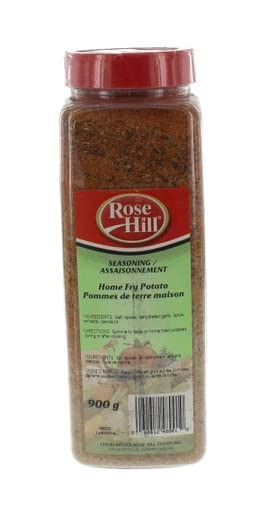
Item Name: Rose Hill Home Fry Potato Seasoning 900g/1.9lbs Imported from Canada}
Bullet Point 1: Add extra zing to your Meals.
Bullet Point 2: Add to your Baked Potatoes or French Fries
Bullet Point 3: Imported from Canada
Product Description: <p>Rose Hill Home Fry Potato Seasoning, 900g container.</p><p>This product is made of colourful spice granules mixed with a slightly brown powder that has a peppery aroma.</p><p>A great way to give extra flavour to your potatoes or home fries.<br> Sprinkle to taste on home fried potatoes, during or after cooking.</p>
Value: 1.0
Unit: Count

Price: 36.99